Paul Craps

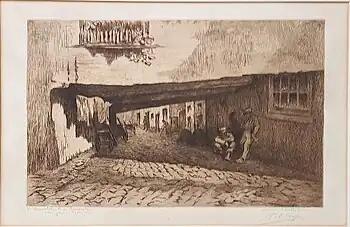
The "Devil's Corner", a poor industrial workers' neighborhood in Brussels; named after a popular pub.

Around 1935, his artistic activity diminished, and he began construction of an exhibition space in his garden. He held two showings there; upon its completion in 1937 and again in the latter part of 1938. He died early the following year.